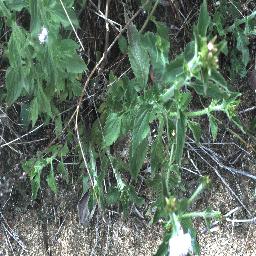
Label: siam_weed